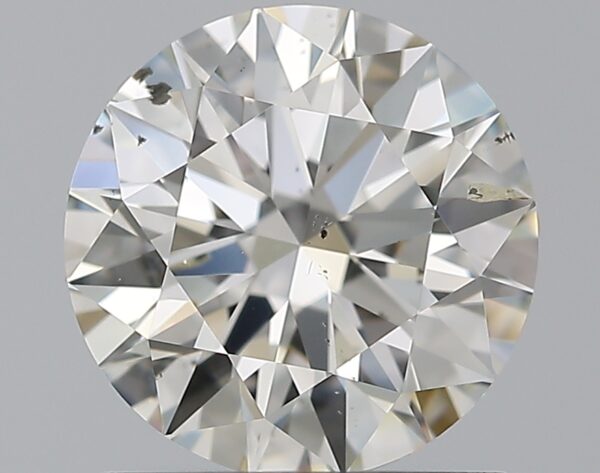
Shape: round
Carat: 1.2
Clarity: SI2
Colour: H
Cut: EX
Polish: EX
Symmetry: EX
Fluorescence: M
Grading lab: GIA
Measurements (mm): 6.83 x 6.86 x 4.19